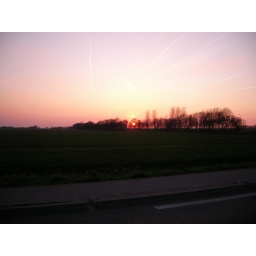
Sunset from my car window on the N216 near Ottoland - Holland